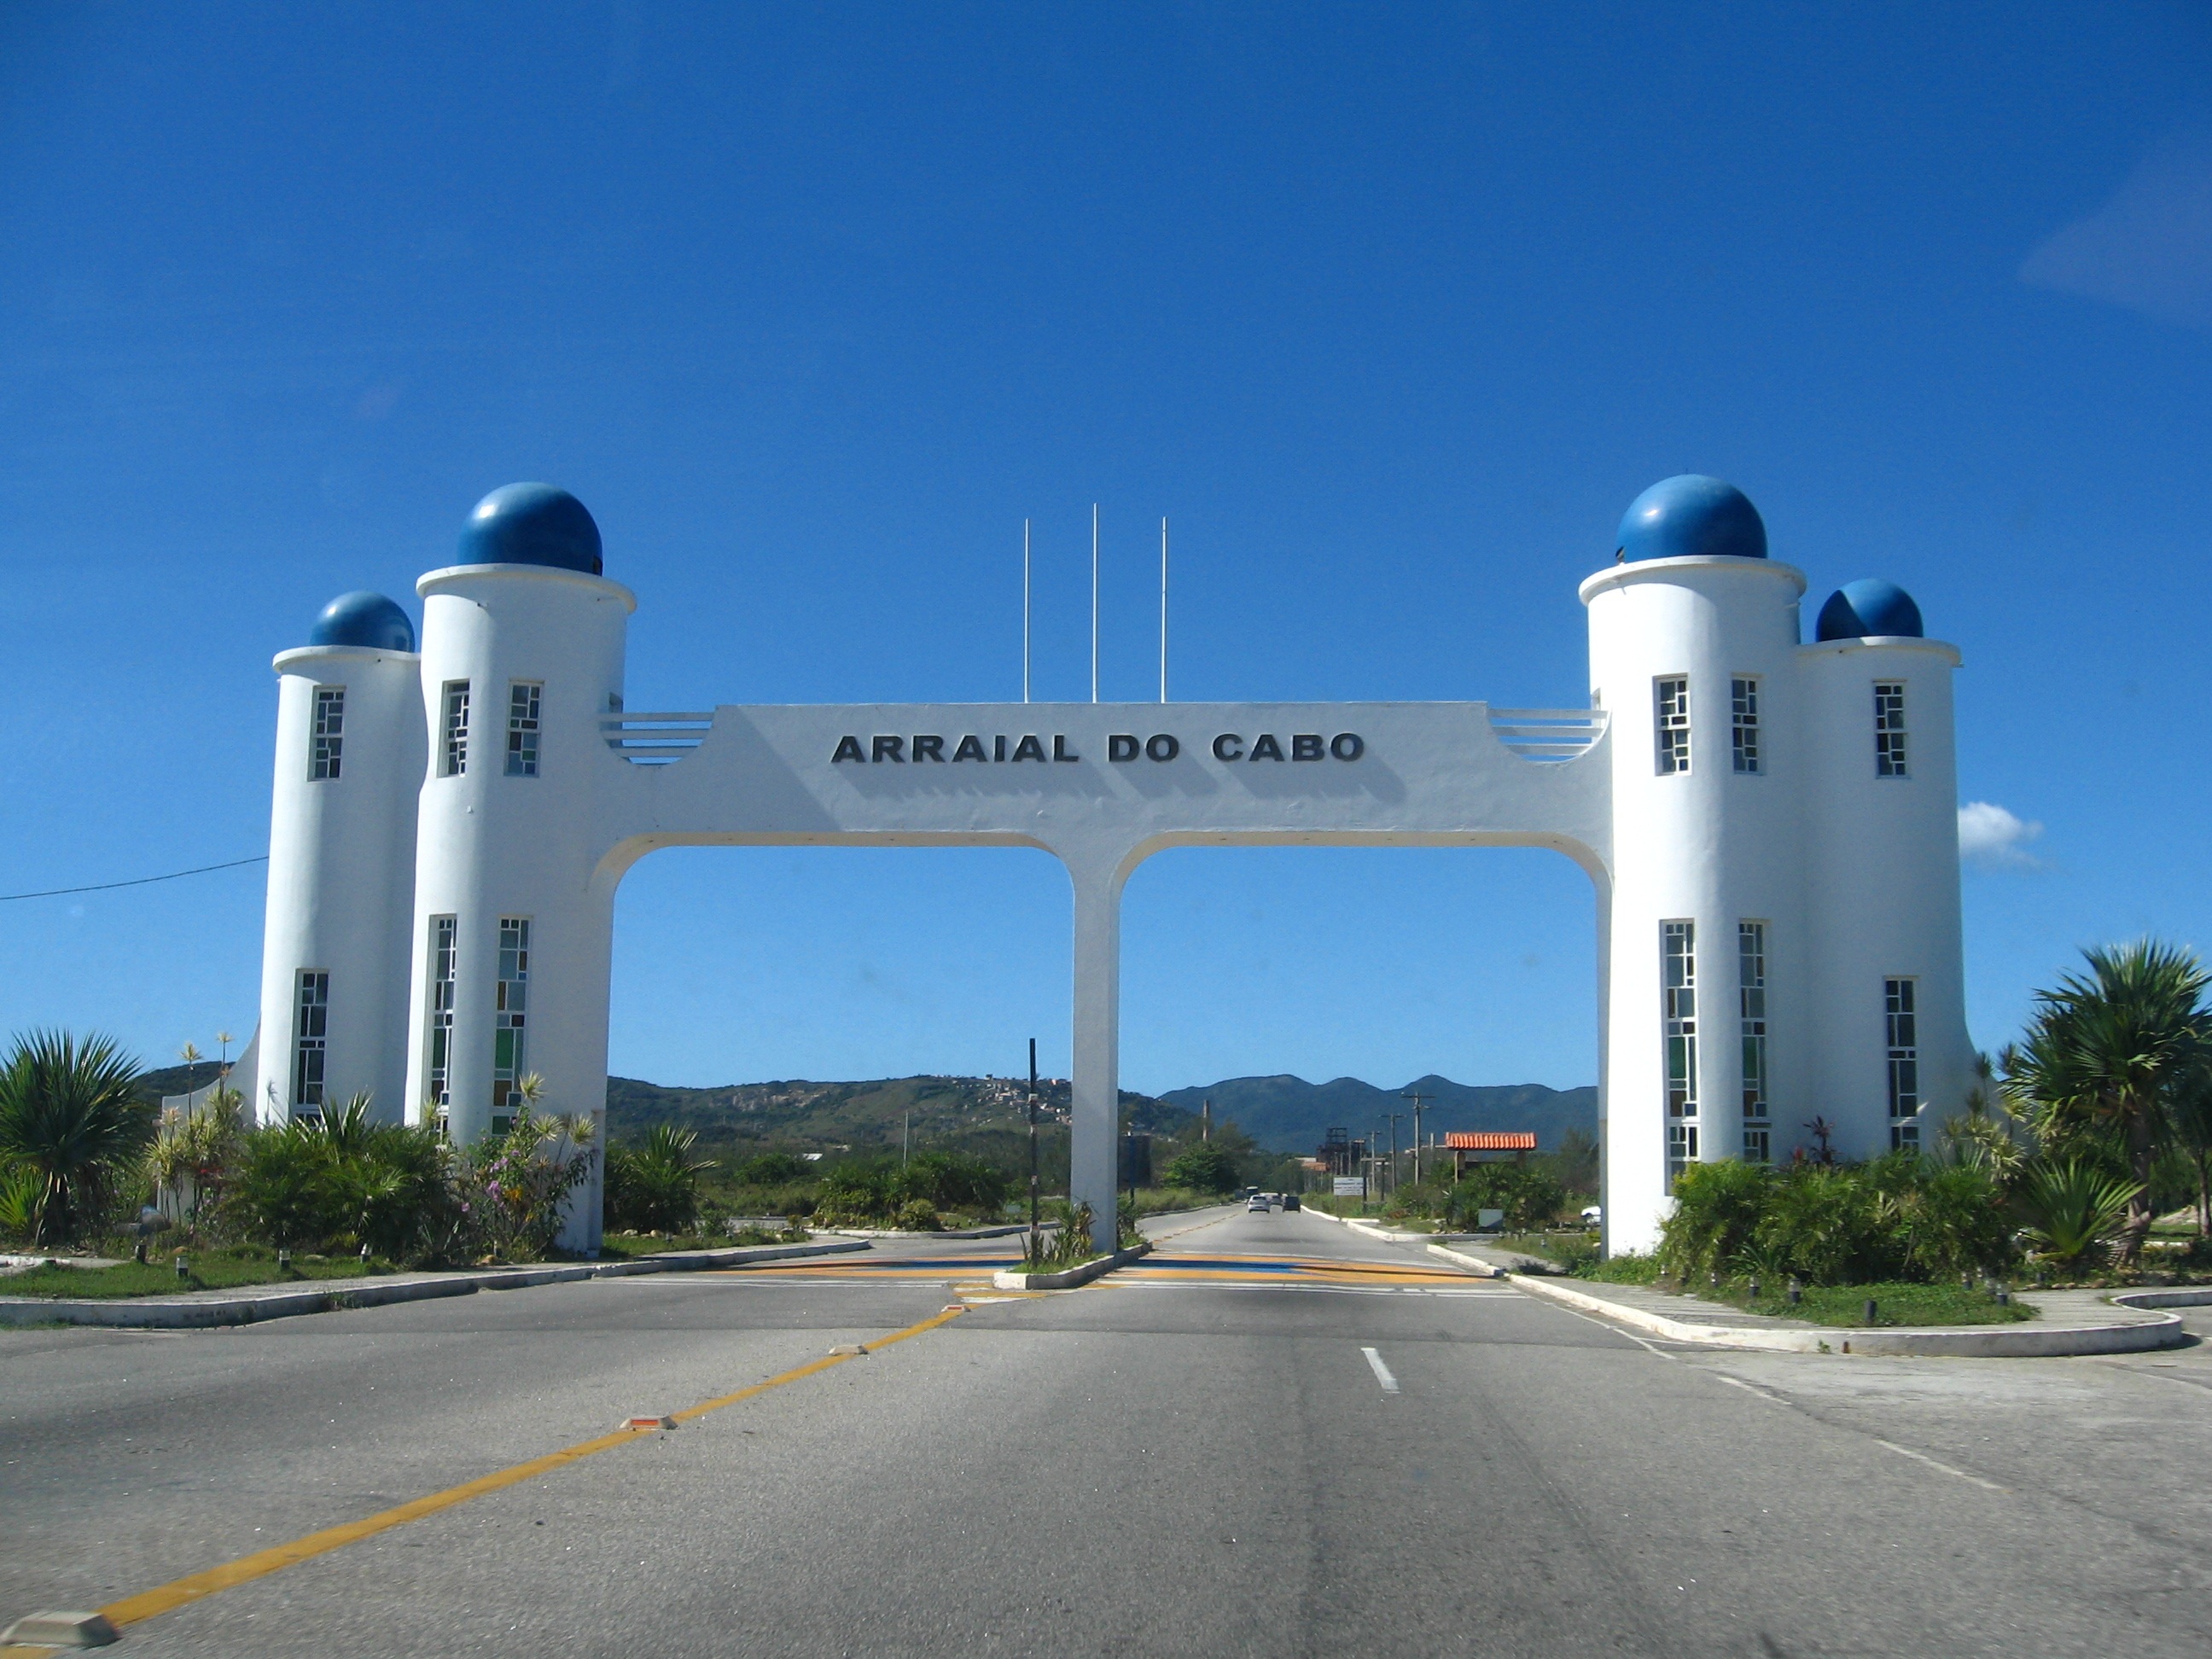
coast, highway, tourist, travel, tower, rio de janeiro, brazil, arraial do cabo, entry city, regi o dos lagos